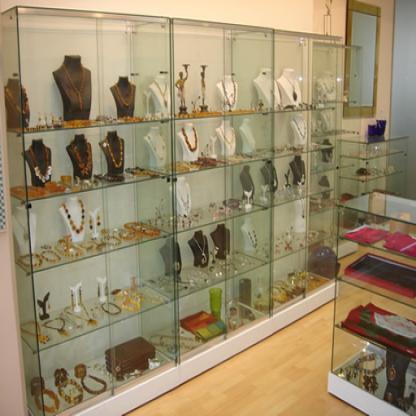
Scene: Indoor